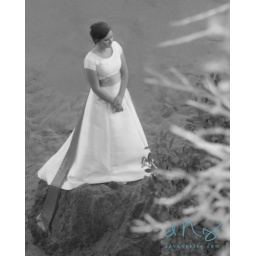
Beach 50D standing on rock trees in foreground